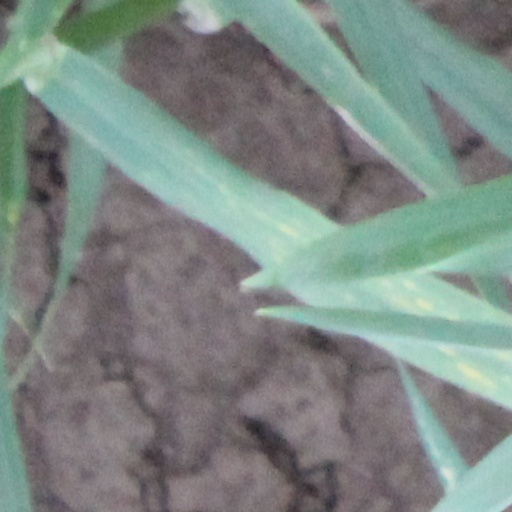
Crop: wheat